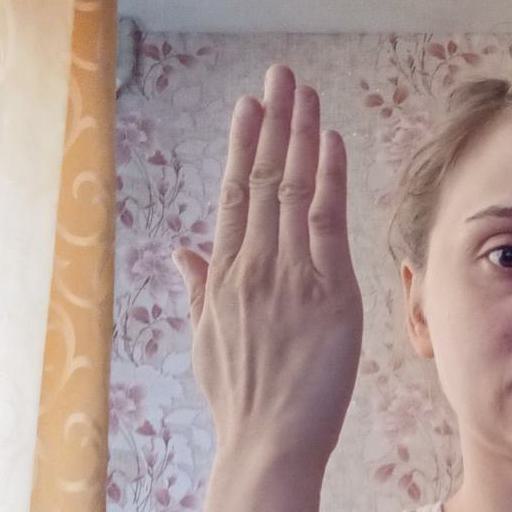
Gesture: stop_inverted